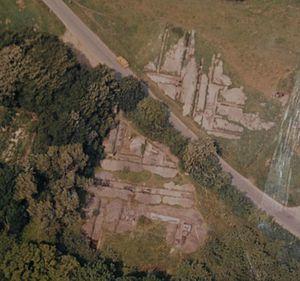
L’abbaye de Tvis est une ancienne abbaye cistercienne, fondée au XIIᵉ siècle par des cisterciens de l'abbaye de Herrevad, et qui était située au Danemark, dans la vallée du Storå, sur le territoire de la paroisse de Holstebro.